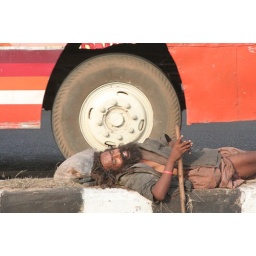
A sadhu sleeps in the median of a busy highway in Chennai as a bus passes within inches of his prone body.